Anti-Americanism

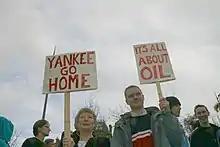
Anti-American banners in Liverpool, UK

In a 2003 article, historian David Ellwood identified what he called three great roots of anti-Americanism: